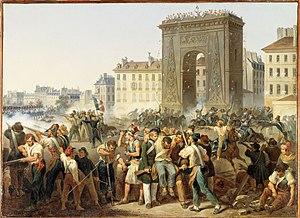
Auguste Frédéric Louis Viesse de Marmont, duc de Raguse, maréchal d'Empire et pair de France, est un militaire français né le 20 juillet 1774 à Châtillon-sur-Seine et mort le 2 mars 1852 à Venise.
La porte Saint-Denis est un arc de triomphe situé dans l'actuel 10ᵉ arrondissement de Paris et construit en 1672, par l'architecte François Blondel, à la gloire de Louis XIV. Elle est située à l'emplacement d'une porte de Paris de l'ancienne enceinte de Charles V.
Cette page concerne l'année 1830 du calendrier grégorien.
France :
Hippolyte Lecomte est un peintre d'histoire français né le 27 décembre 1781 à Puiseaux et mort le 25 juillet 1857 à Paris.
La révolution de Juillet est la deuxième révolution française après celle de 1789. Elle porte sur le trône un nouveau roi, Louis-Philippe Iᵉʳ, à la tête d'un nouveau régime, la monarchie de Juillet, qui succède à la Seconde Restauration. Cette révolution se déroule sur trois journées, les 27, 28 et 29 juillet 1830, dites « Trois Glorieuses ».